Jonesville Methodist Campground

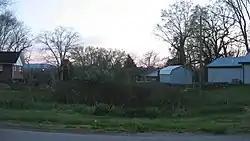
Buildings at the campground

Jonesville Methodist Campground is a historic Methodist campground located near Jonesville, Lee County, Virginia. The property consists of a broad lawn where the congregation erect their tents, and the permanent pavilion-like auditorium. The auditorium is a gable roofed structure measuring 76 feet long and 36 feet wide, with a 12 feet deep shed addition. The camp ground land was given to the trustees of the Methodist